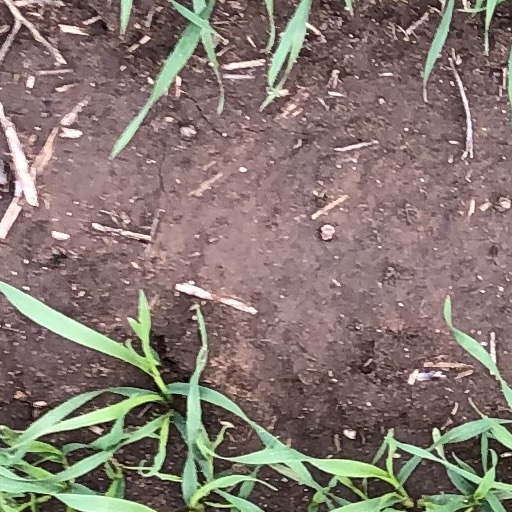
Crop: wheat